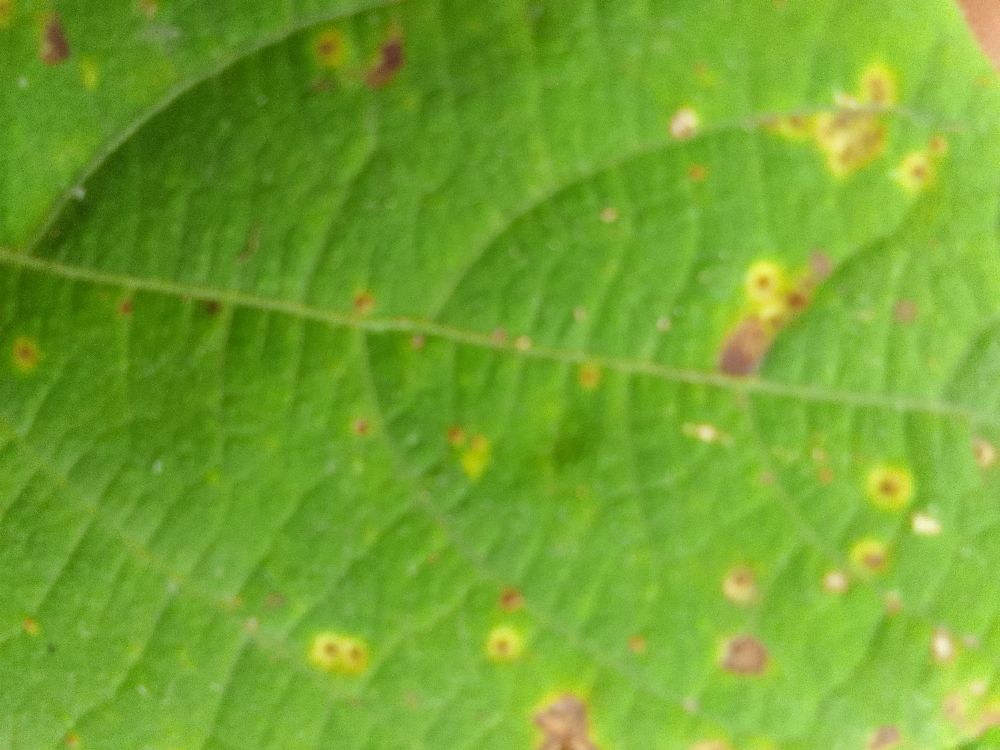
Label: rust